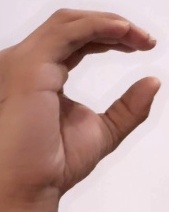
ASL sign: C